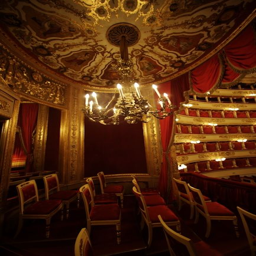
person is a world - renowned opera house .